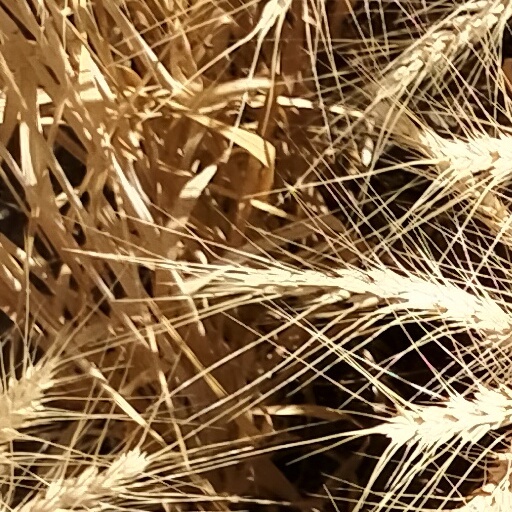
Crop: wheat